Guillem de Cabestany

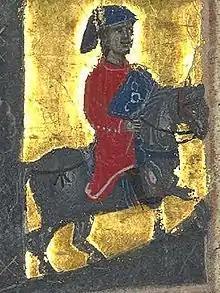
Miniature of Guillem de Cabestany

Guillem de Cabestany (1162–1212) was a Catalan troubadour from Cabestany in the County of Roussillon. He is often known by his Old Occitan name, Guilhem de Cabestaing, Cabestang, Cabestan, or Cabestanh.